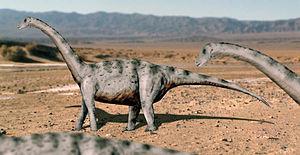
Tapuiasaurus est un genre éteint de dinosaures sauropodes du Crétacé inférieur découvert au Brésil.